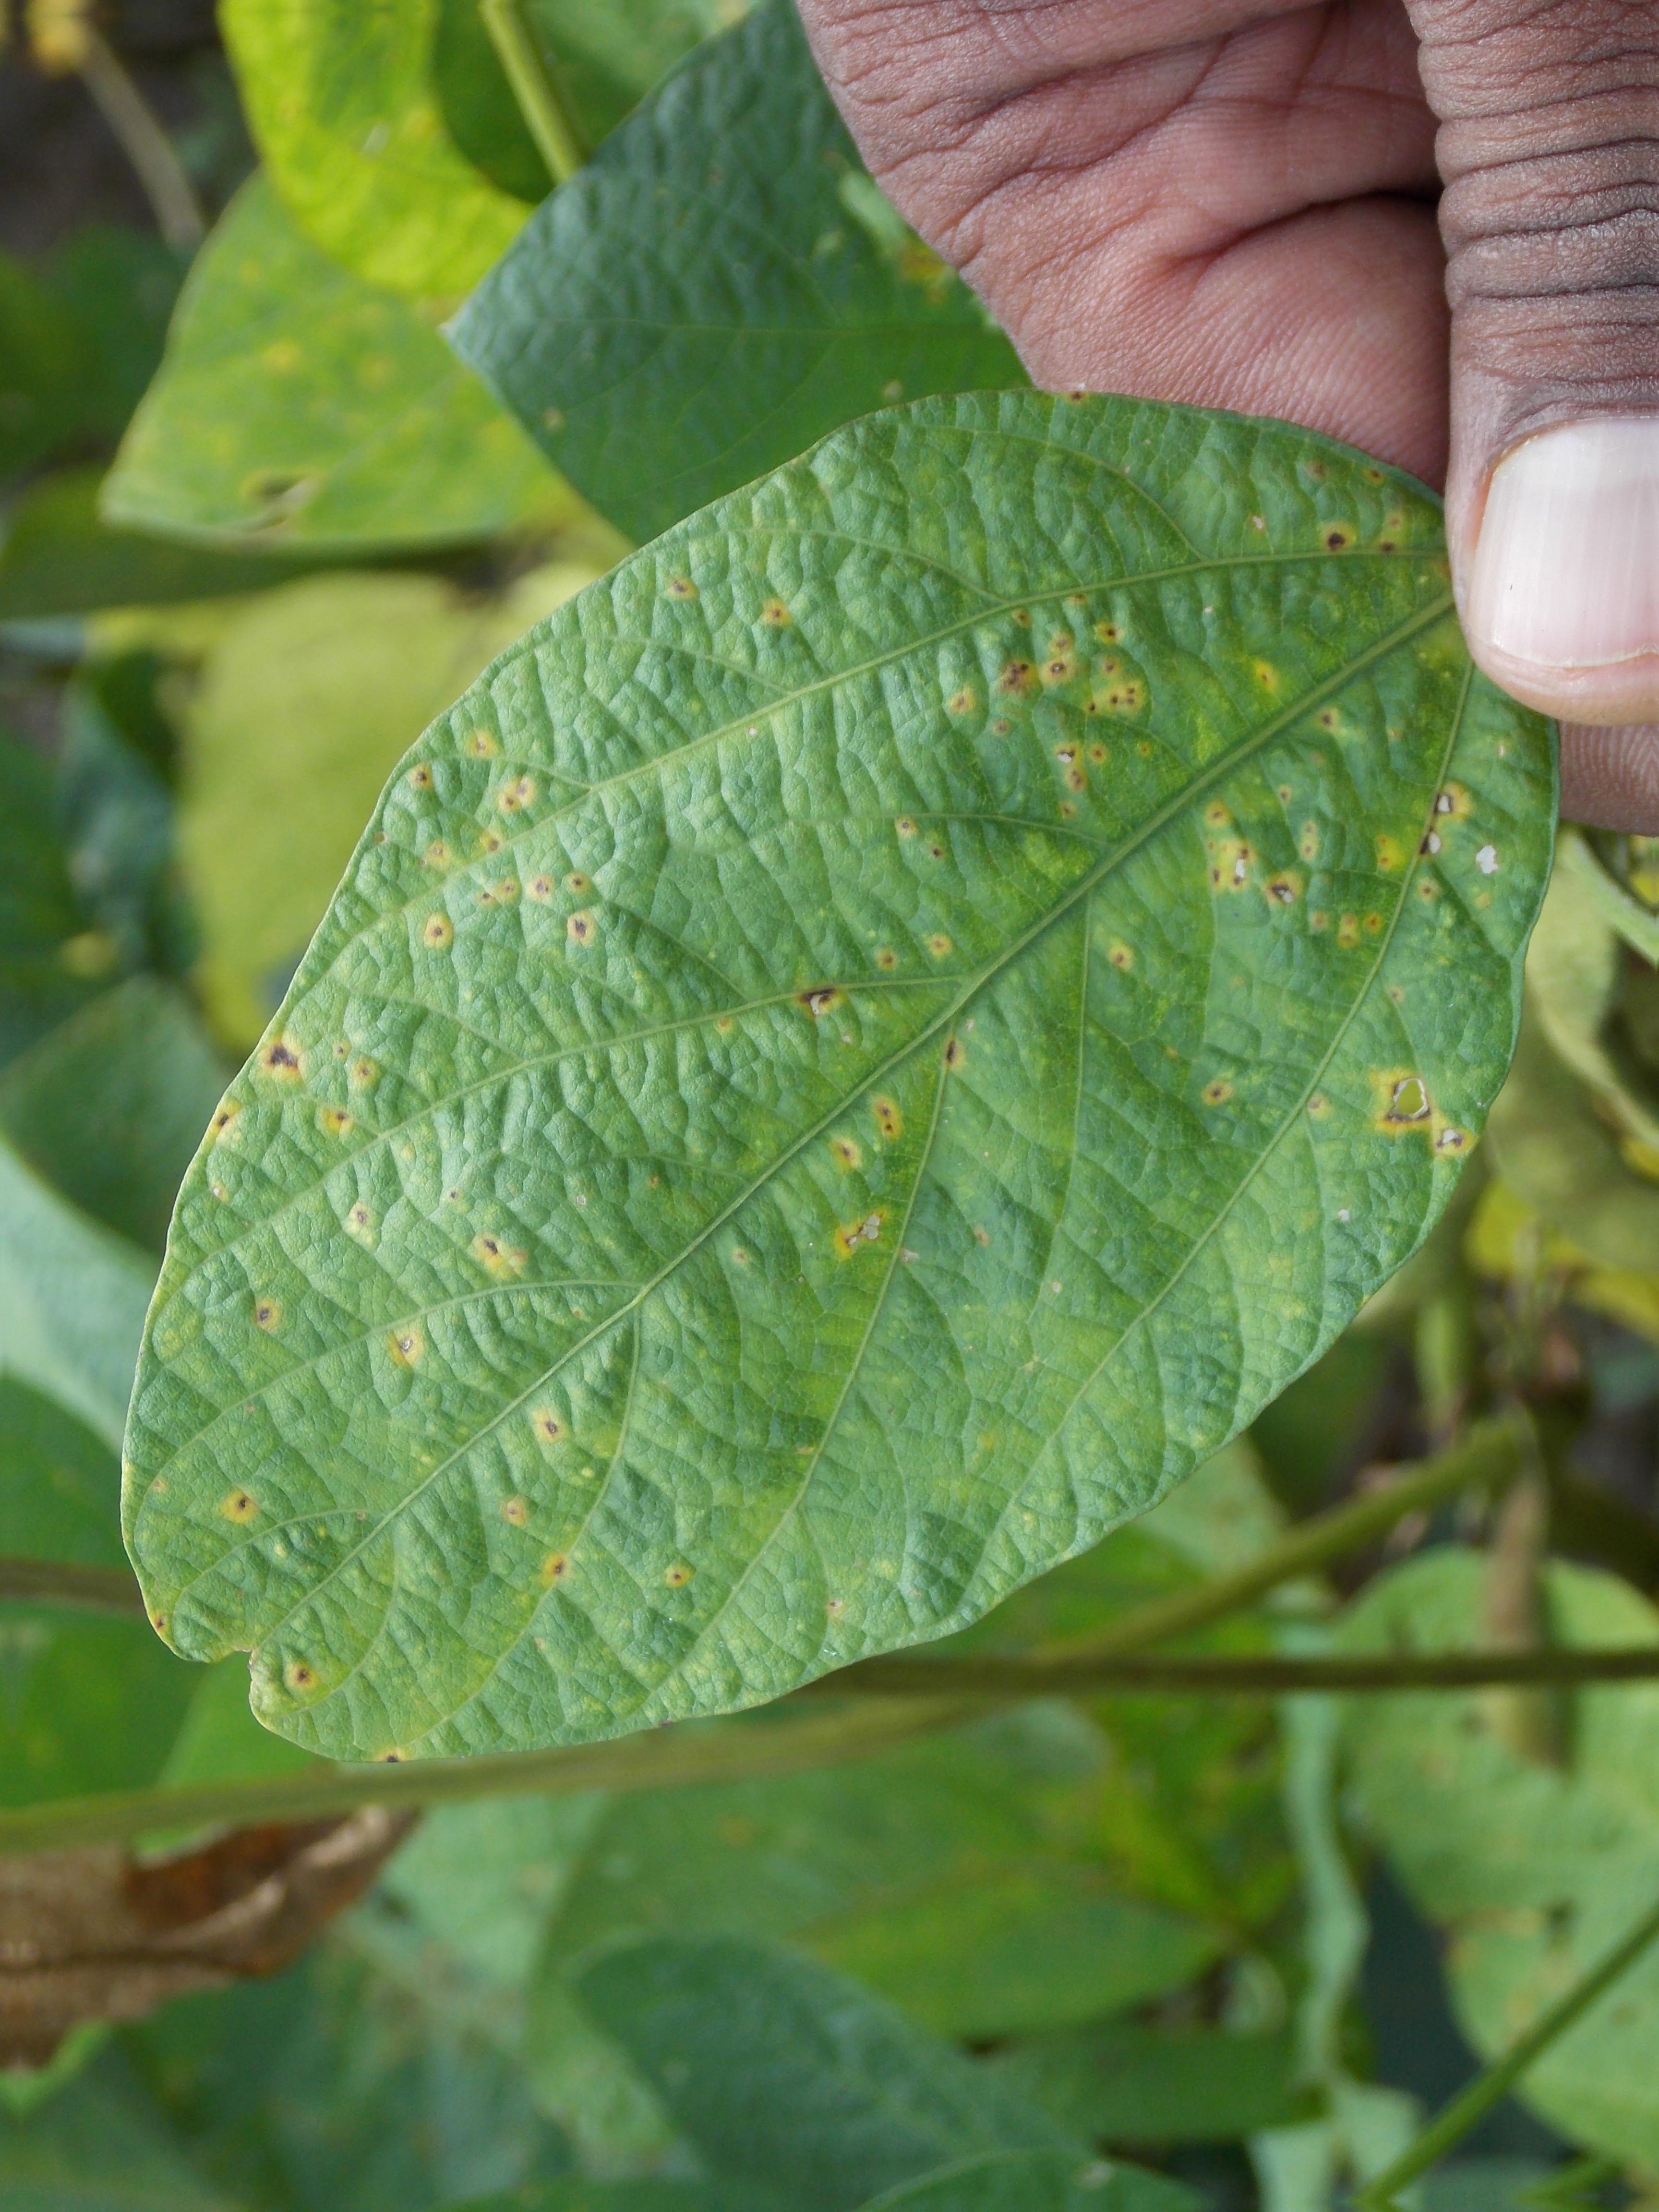
Label: Disease